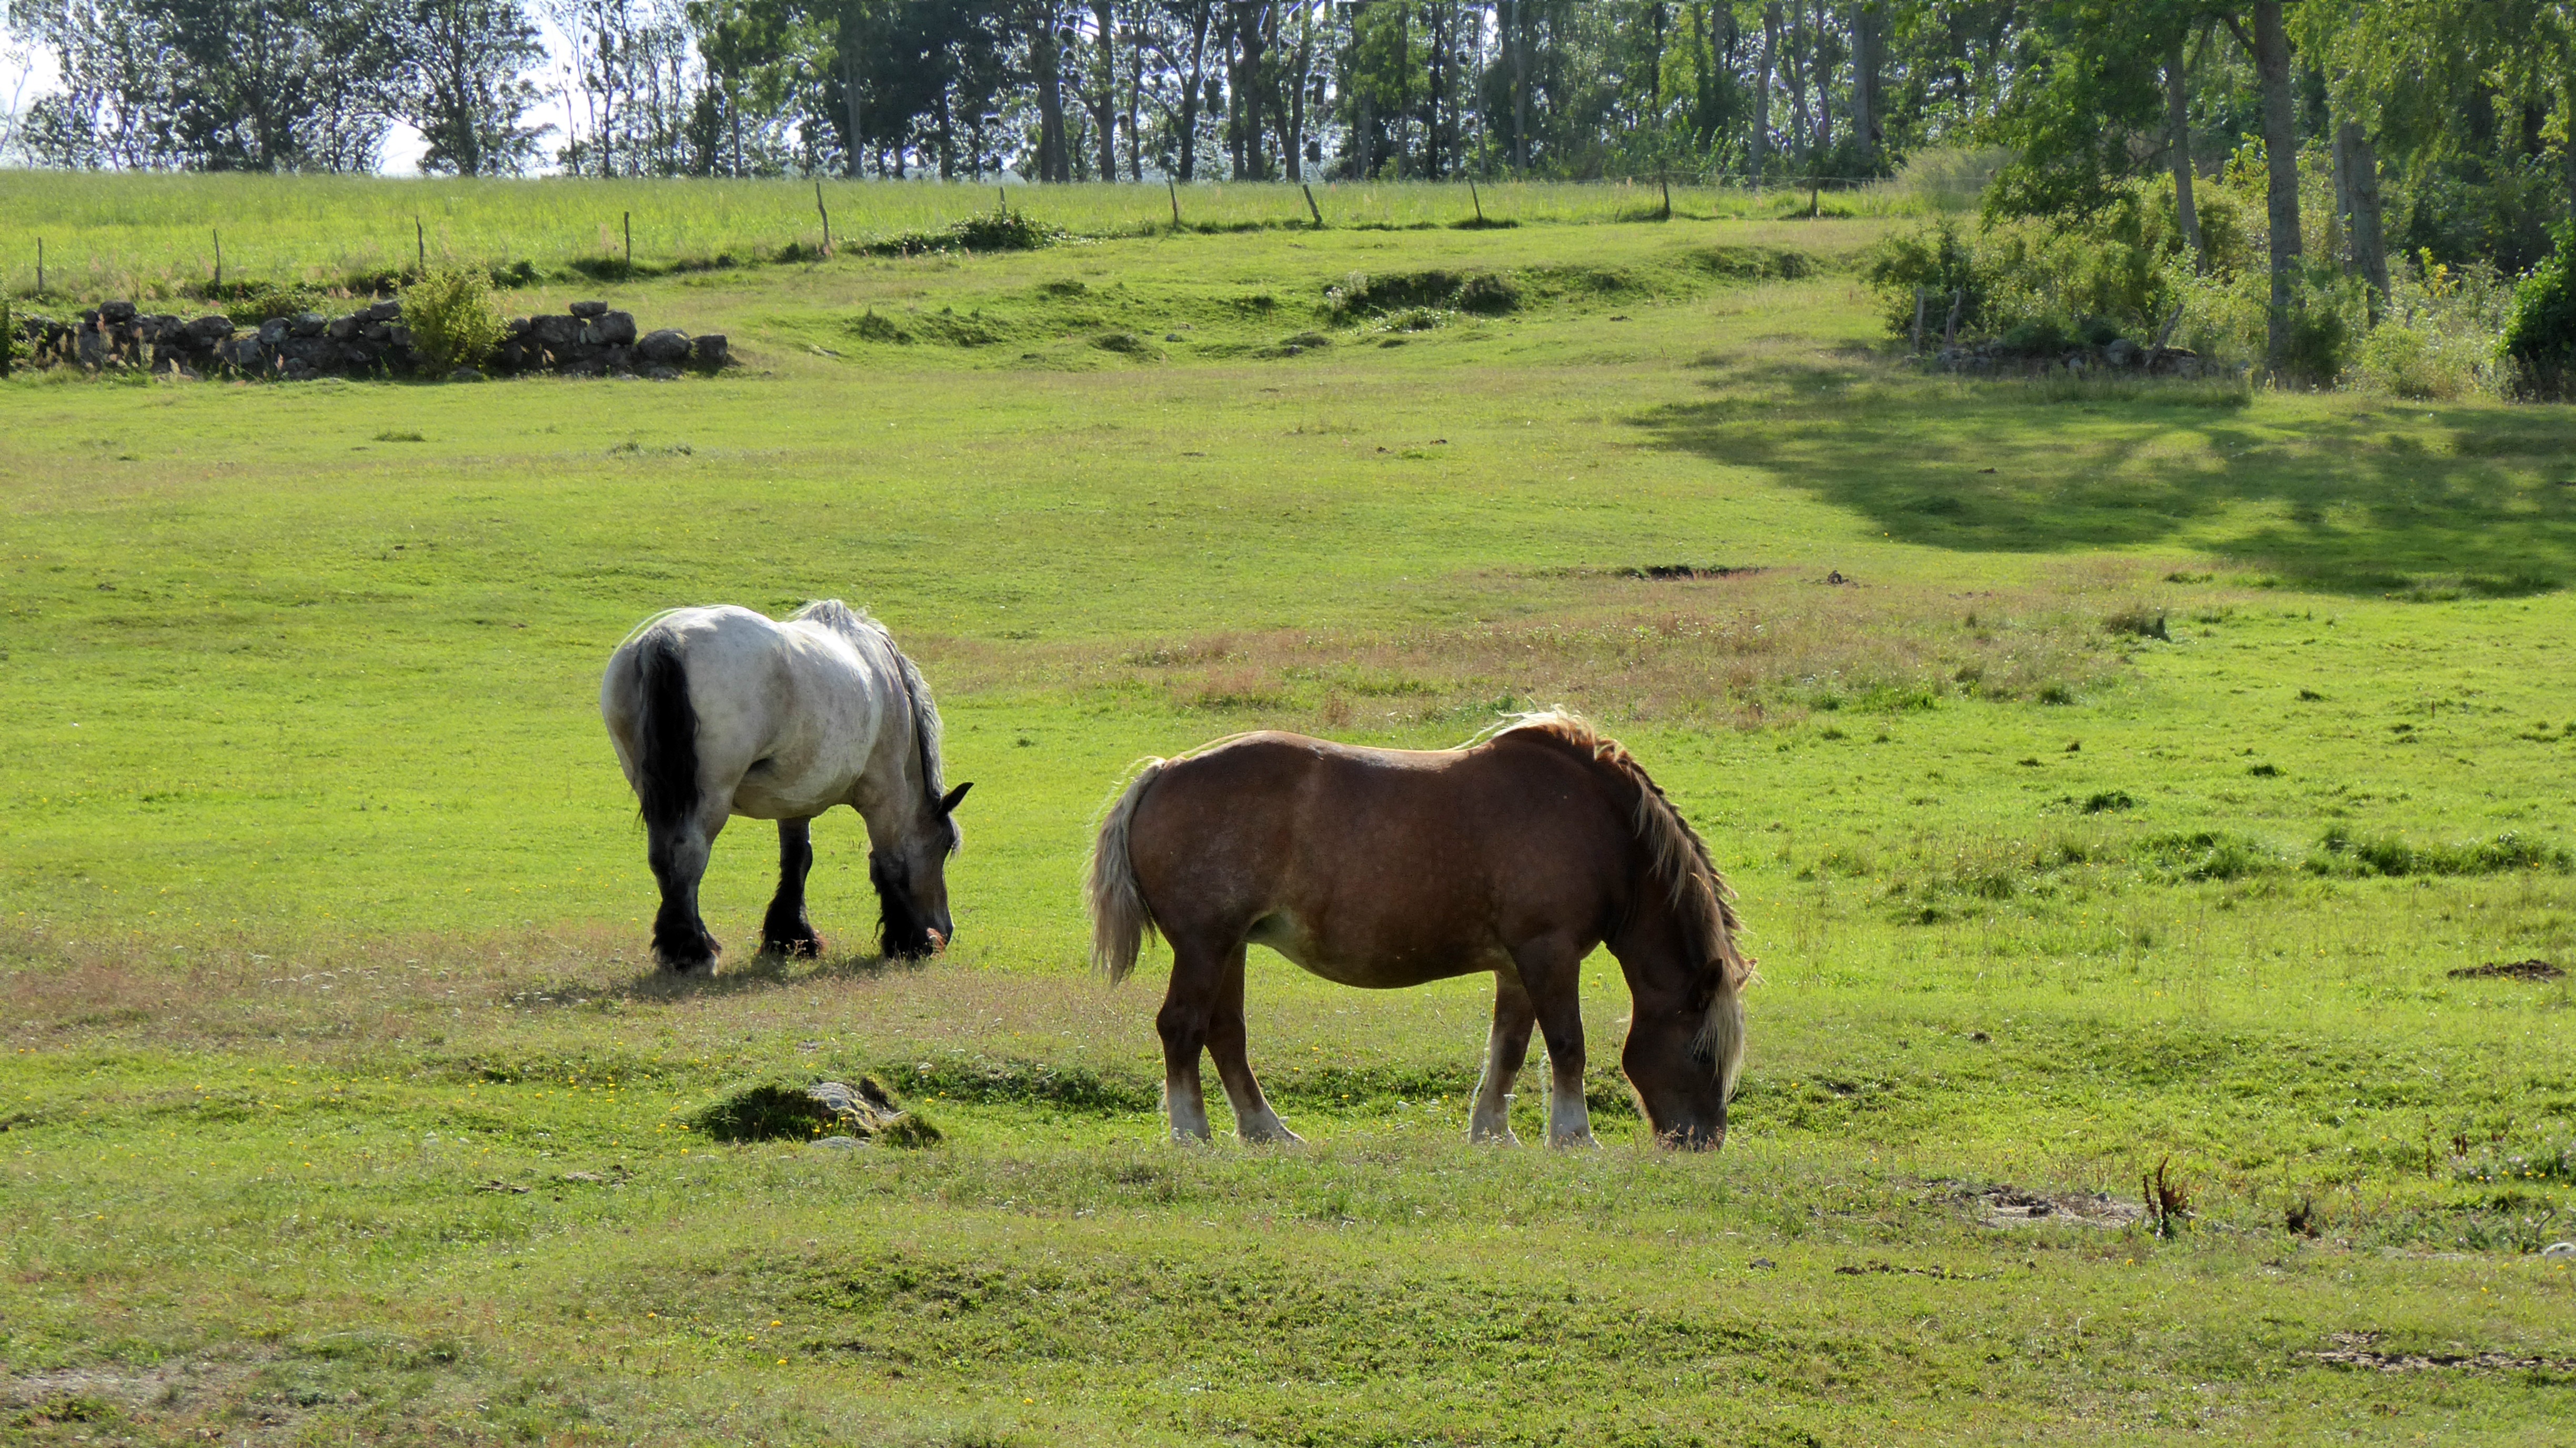
landscape, grass, field, farm, meadow, prairie, animal, summer, wildlife, herd, pasture, grazing, ranch, horse, peaceful, fauna, plain, graze, horses, grassland, sweden, mare, habitat, ecosystem, steppe, rural area, natural environment, horse like mammal, mustang horse